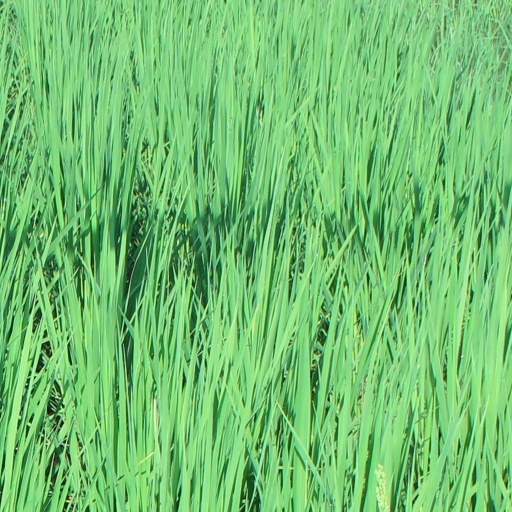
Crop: rice